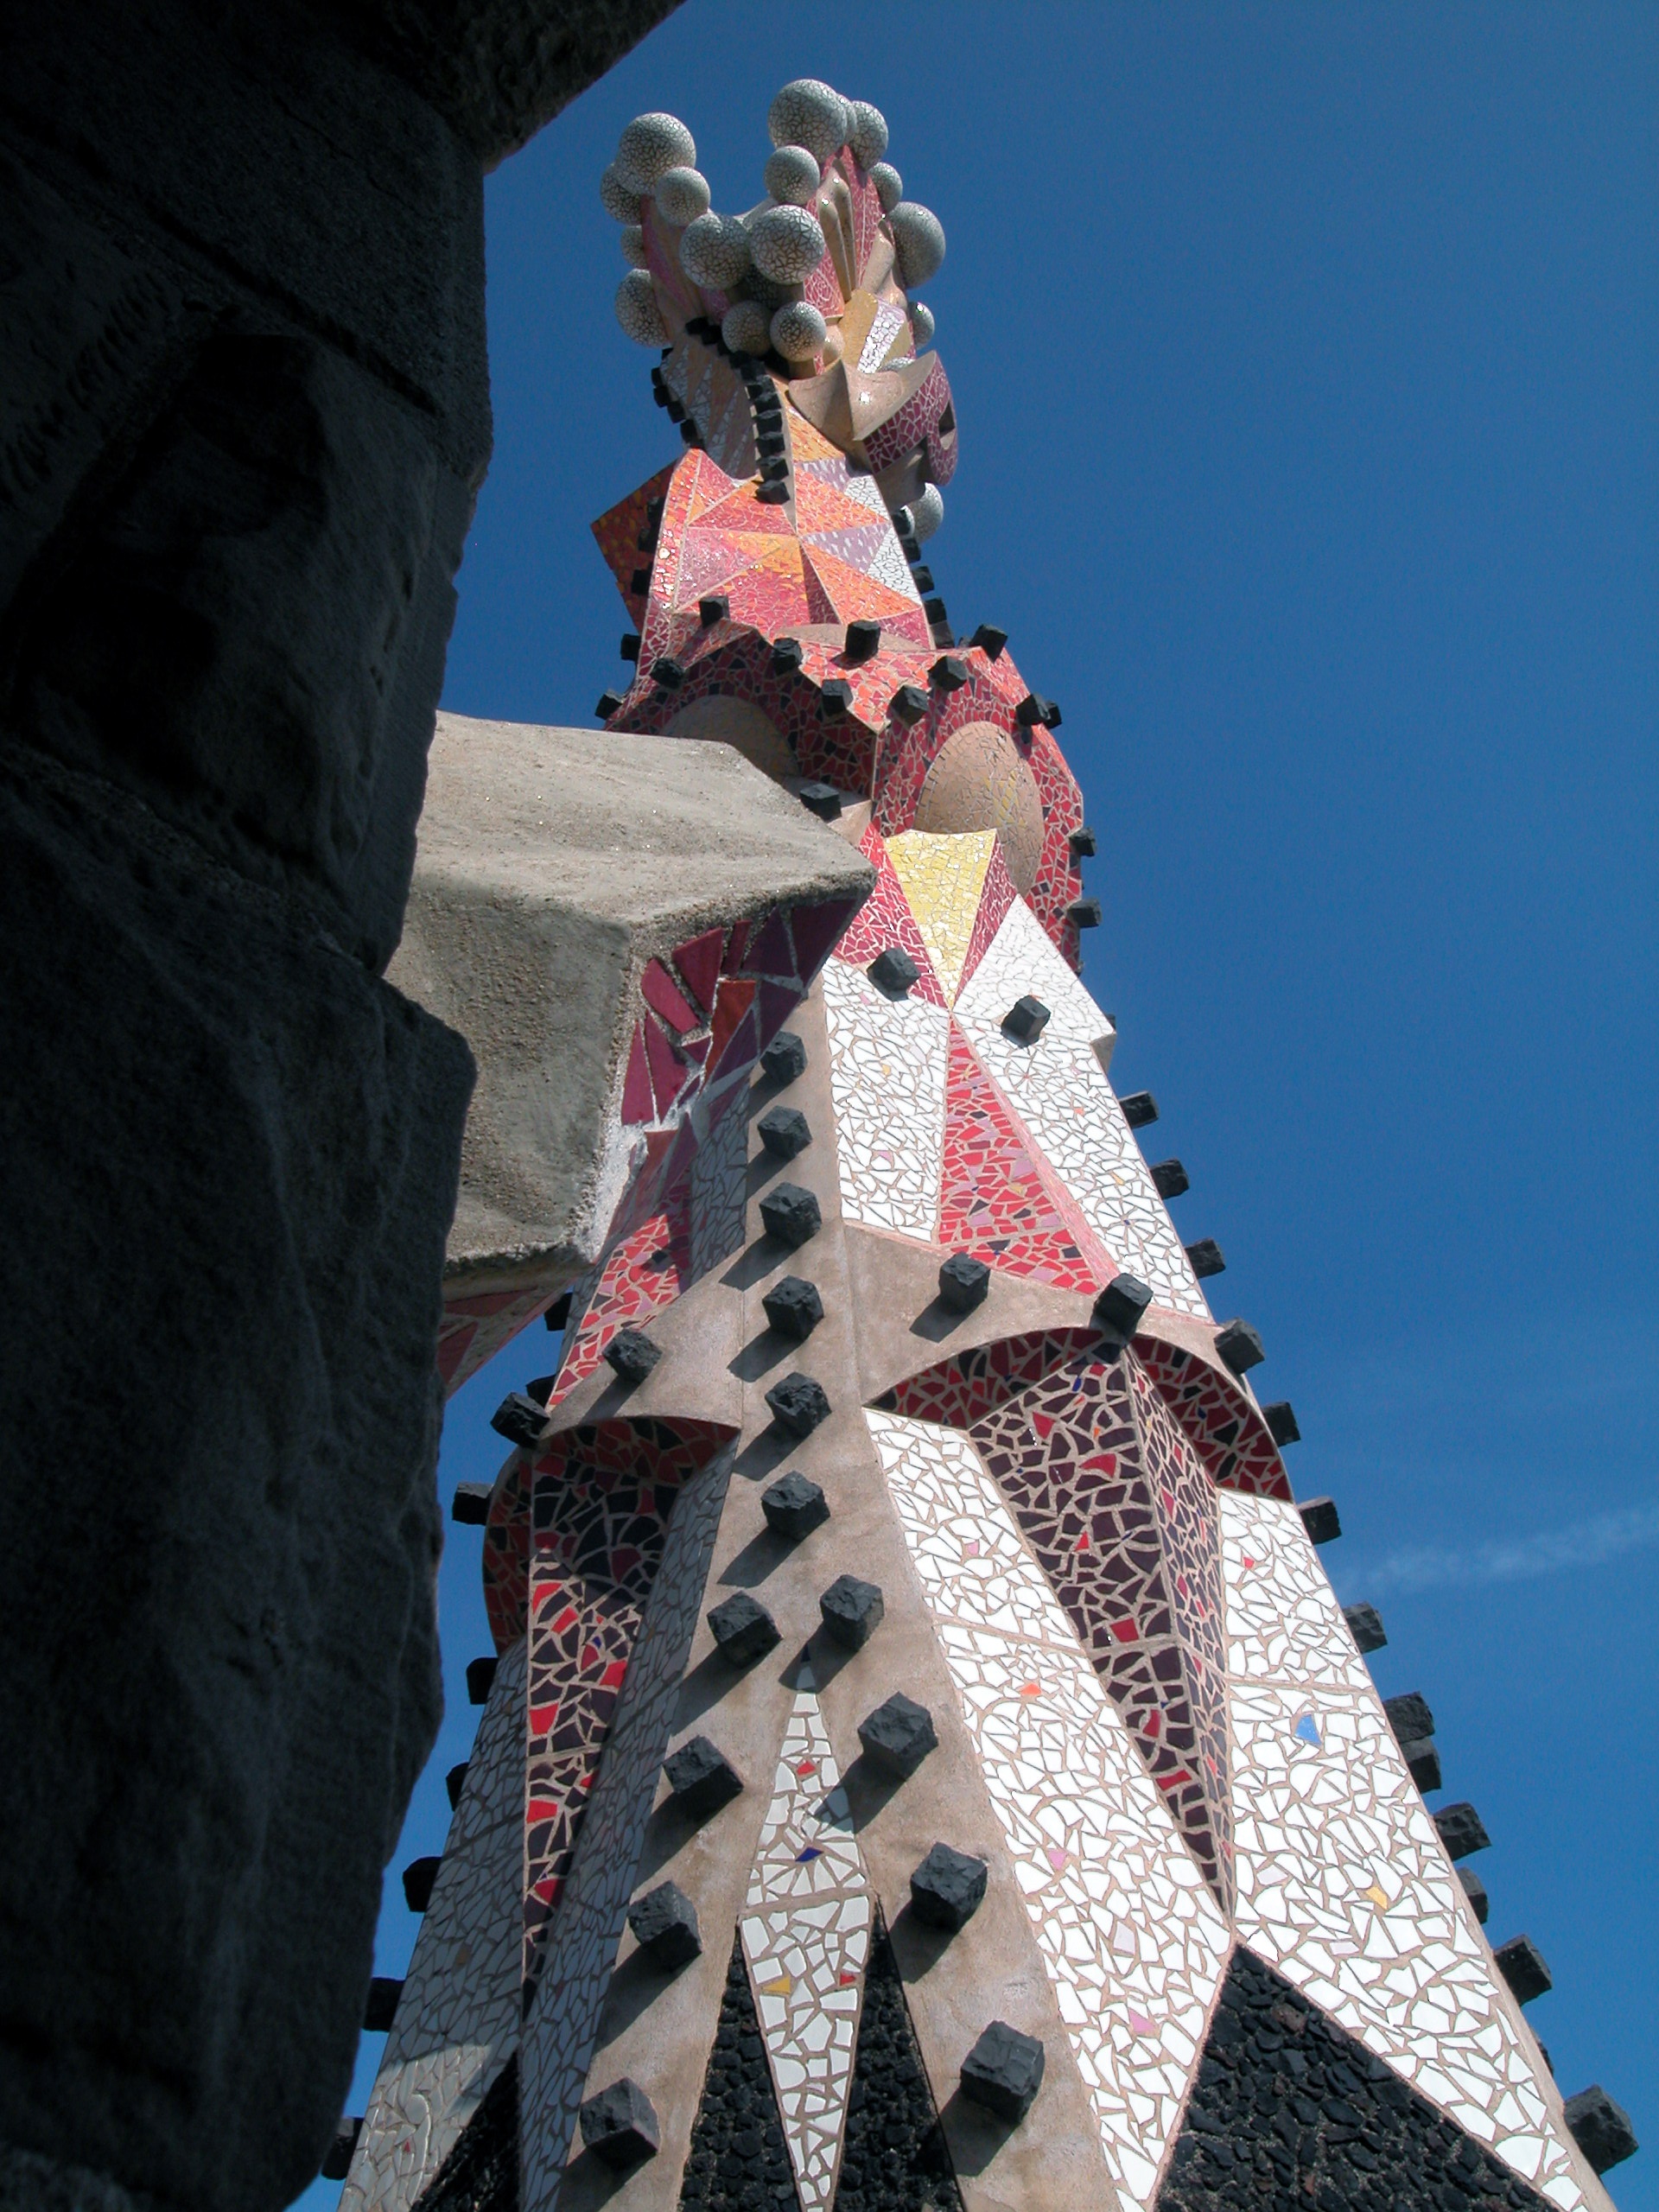
spring, tower, fashion, clothing, barcelona, art, dress, design, mosaic, upper, sagrada familia